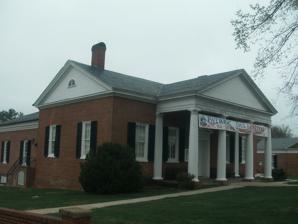
Building: Cumberland County Courthouse (Virginia)
Country: United States of America
Year built: 1818
United States historic place Cumberland County Courthouse U.S. National Register of Historic Places U.S. Historic district Contributing property Virginia Landmarks Register Cumberland County Courthouse, taken in 2015 Show map of Virginia Show map of the United States Interactive map showing the location of Cumberland County Courthouse Location US 60, N side, at jct. with VA 600, Cumberland, Virginia Coordinates 37°29′55″N 78°14′41″W / 37.49861°N 78.24472°W / 37.49861; -78.24472 Area 1.5 acres (0.61 ha) Built 1818 Architect Howard, William A. Architectural style Early Republic, Early Classical Revival NRHP reference No. 94001178 VLR No. 024-0005 Significant dates Added to NRHP September 30, 1994 Designated VLR August 17, 1994, May 15, 2007 The Cumberland County Courthouse is a historic courthouse building located at Cumberland , Cumberland County, Virginia .  It was built by Dabney Cosby (c. 1793-August, 1862), a master builder for Thomas Jefferson , in 1818.  It is a brick, one-story, rectangular, gable-roofed courthouse.  The building features the Tuscan order throughout and a tetrastyle portico .  Also included are the contributing small, brick, one-story clerks office; the brick, two-story, gable-roofed former jail; and Confederate Civil War monument (1901). It was listed on the National Register of Historic Places in 1994. It is included in the Cumberland Court House Historic District References